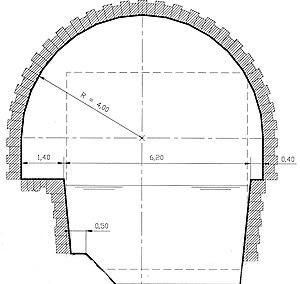
Reconstitution du profil du tunnel de Foug d'après la description dans les ouvrages de référence
Le tunnel de Foug est un ouvrage d'art construit sur le Canal de la Marne au Rhin, visant à s'affranchir de la colline de Foug haute de 396 mètres. Il est situé sur les communes de Foug et Lay-Saint-Remy, en Meurthe-et-Moselle.